Festival du Monde Arabe de Montréal

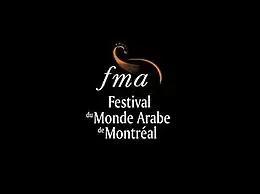

Festival du Monde Arabe de Montréal also known as Festival du Monde Arabe (FMA) (in English Arab World Festival of Montreal, in Arabic مهرجان العالم العربي في مونتريال) is a major annual cultural festival in Montreal, Quebec, Canada dedicated to the arts of the Arab World. It was established in 2000 by Joseph Nakhlé and produced by ""Alchimies, Créations et Cultures"" and serves to develop a dialogue between Arab and Western cultures.